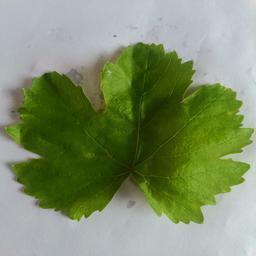
Label: Healthy Leaves